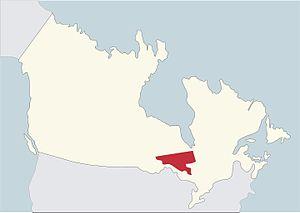
carte de la diocèse de Hearat au Canada